Camus Bour

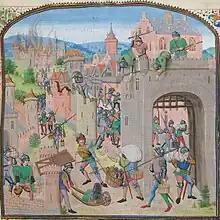
The Tard-Venus pillage Grammont in 1362, from Froissart's "Chronicles"

Bour Camus, or Camus Bour Lesparre, also known as "Camus the Bastard" was a mercenary captain during the Hundred Years War. He was of Navarrese or Gascon origin.